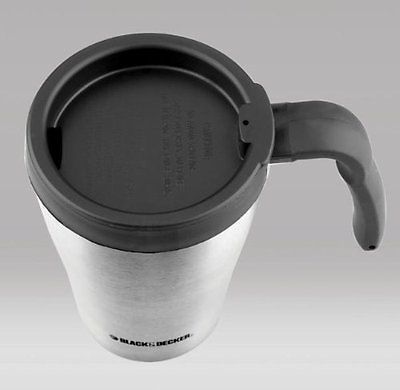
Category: coffee maker